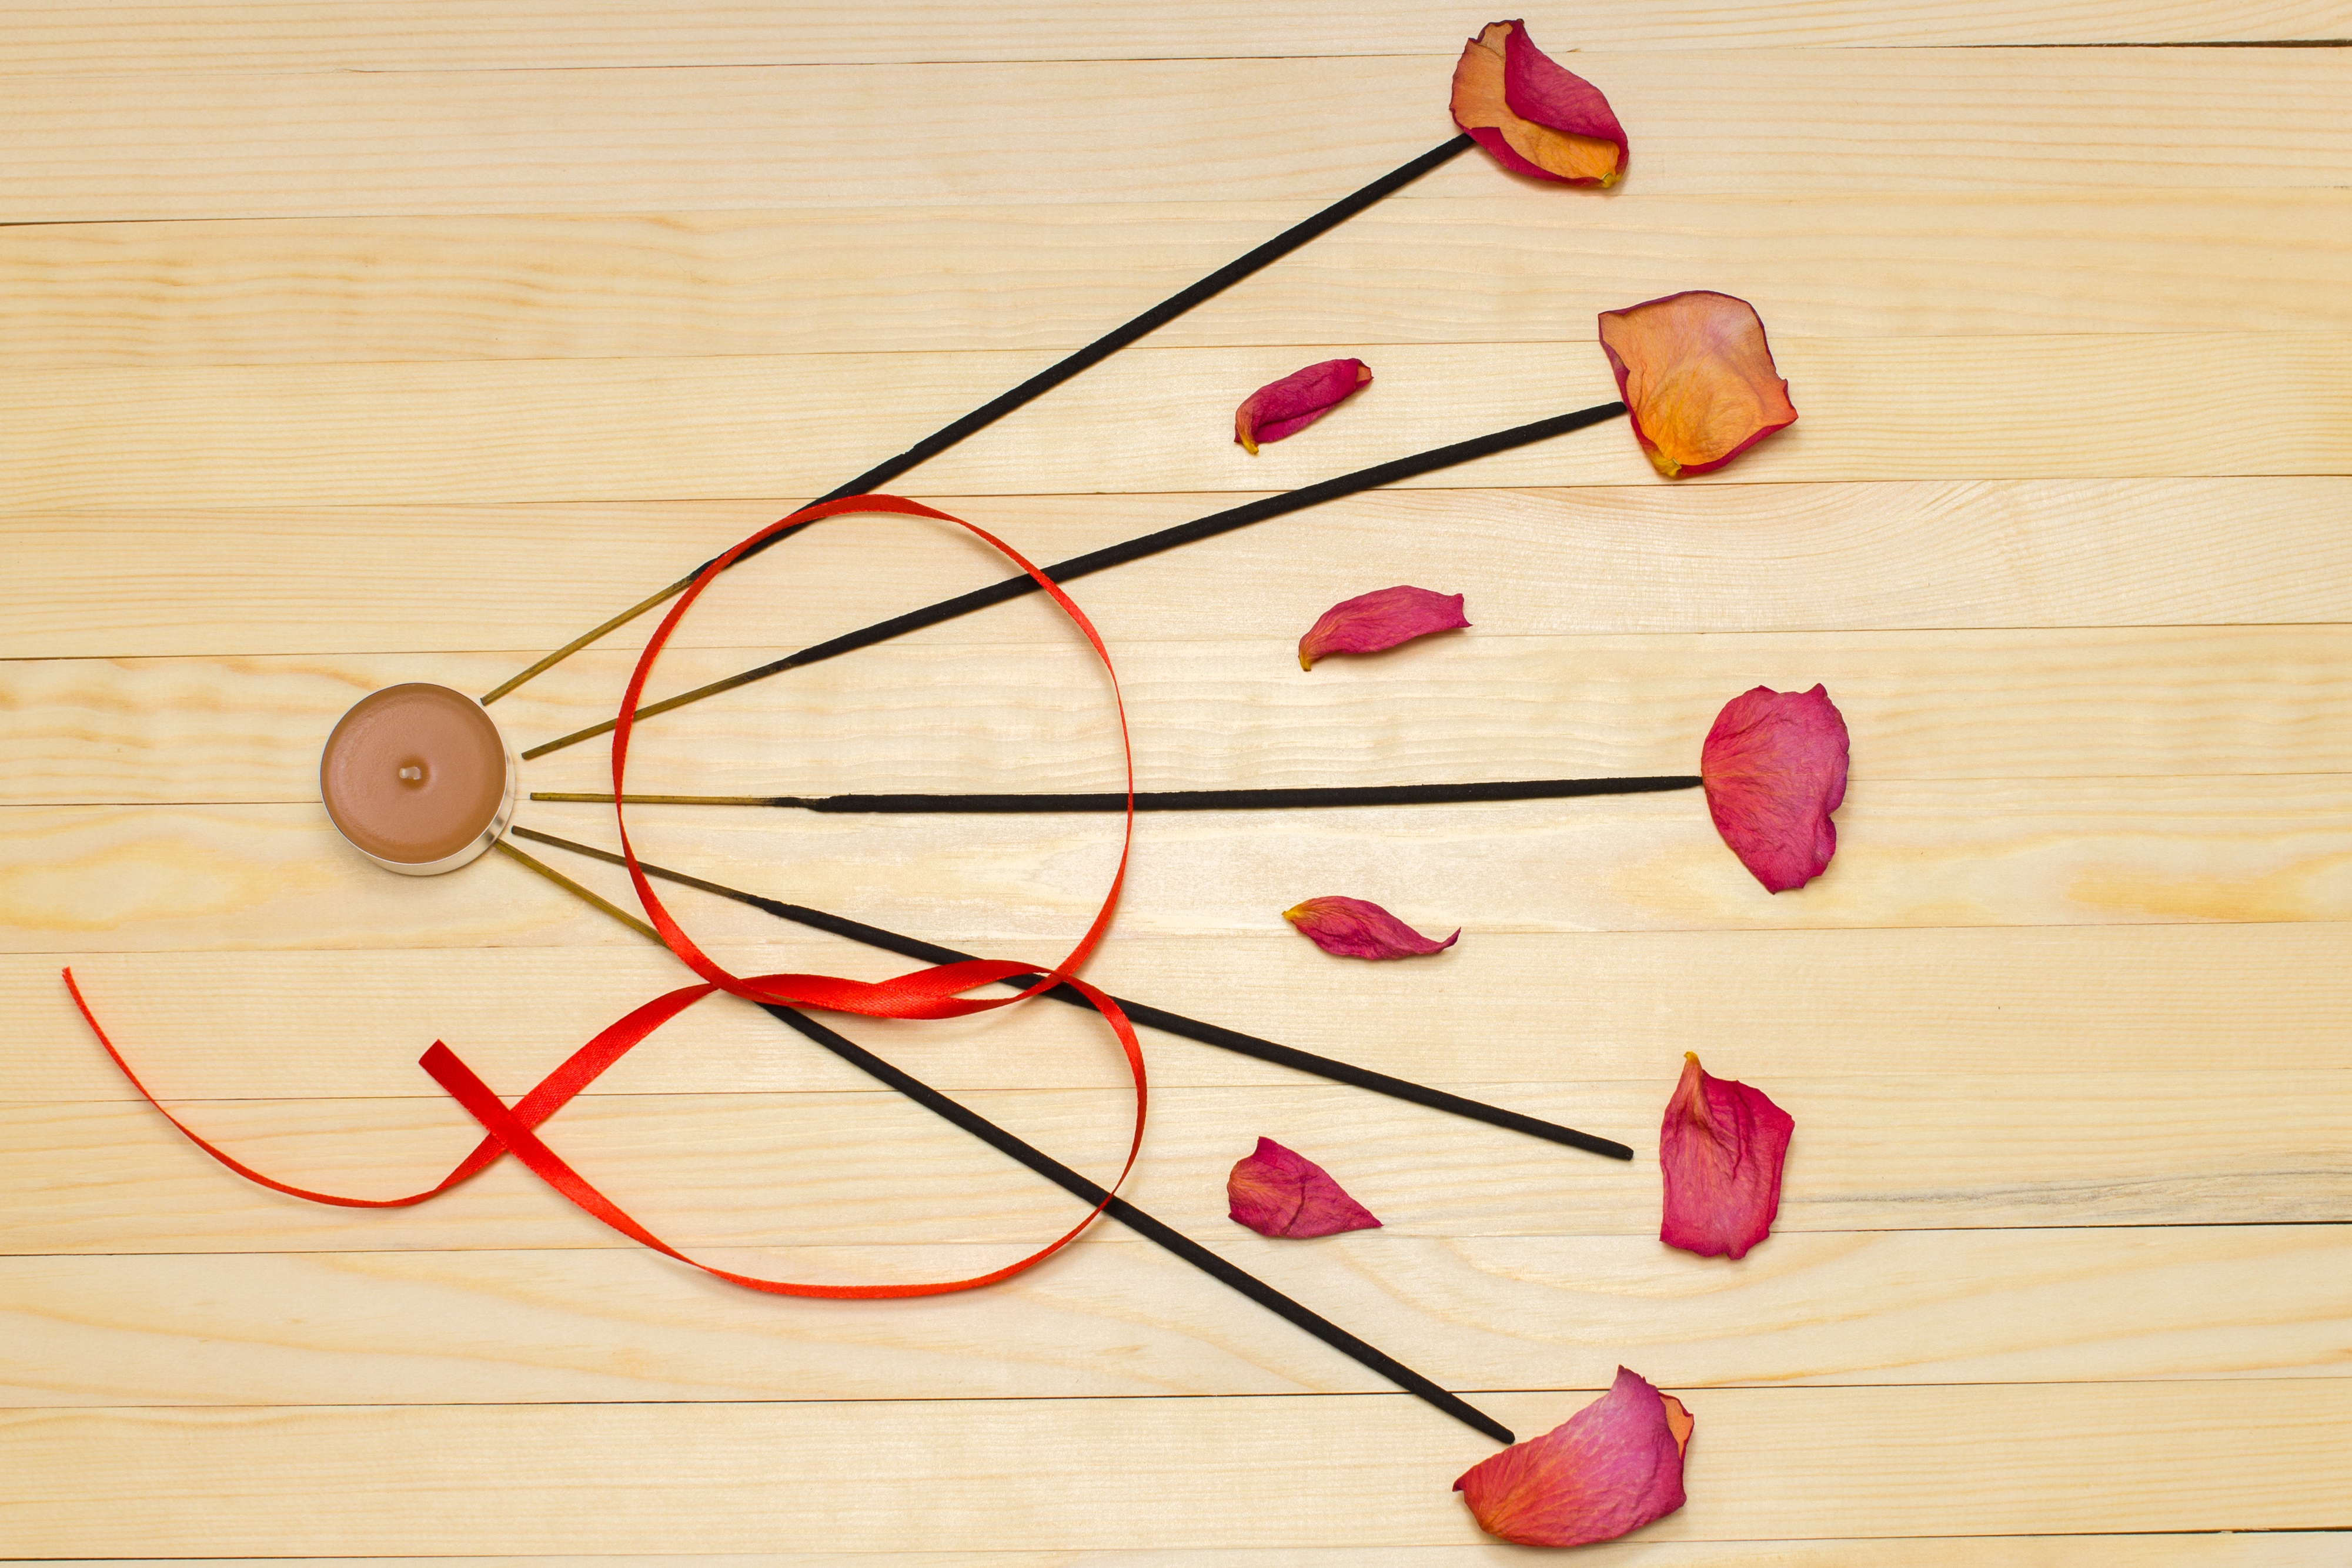
alternative, arc, aroma, aromatherapy, aromatic, background, beauty, beige, candle, clean, closeup, colors, composition, concept, design, dry, fabric, fan, flat, fragrance, group, japanese, lay, line, material, natural, object, petal, pink, plank